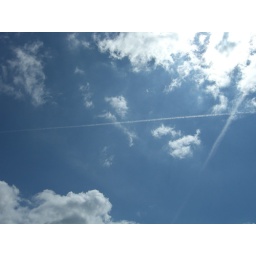
cross in the sky